Bijeljina

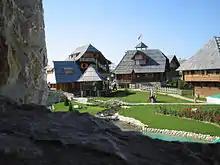
Etno village Stanišići

The main bus station in Bijeljina is located in the central zone of the city and is owned by Semberija Transport.